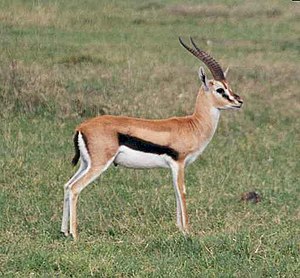
Gazeller
Thomsongazelle
Thomsongazelle
Gazeller er antiloper, der hører til slægterne Gazella, Eudorcas og Nanger. Disse blev oprindeligt regnet som én slægt, men nyere undersøgelser har placeret dem i de tre slægter. Desuden bruges betegnelsen gazelle om blandt andet om nært beslægtede arter som springbukken, girafgazellen og arter af slægten Procapra.